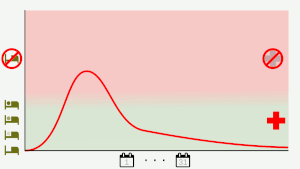
Le déconfinement est la sortie d'une période de confinement, assortie d'un ensemble de mesures, dispositifs, voire stratégies à l'échelle d'un État, mais aussi de multiples procédures stratégies d'observance ou d'évitement à l'échelon individuel, de structure de services de production.